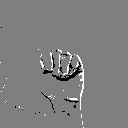
ASL letter: a